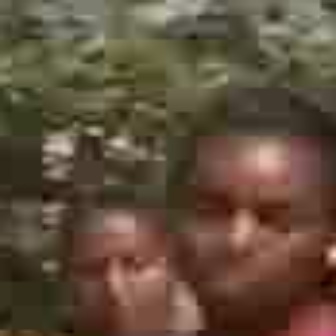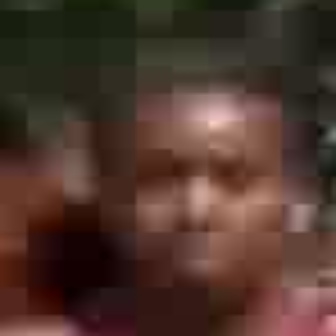
  Please identify the target specified by the bounding box [170,171,309,310] in the first image and locate it in the second image. Return the coordinates in [x_min,y_min,x_max,y_max] format.
Answer: [116,132,275,291]